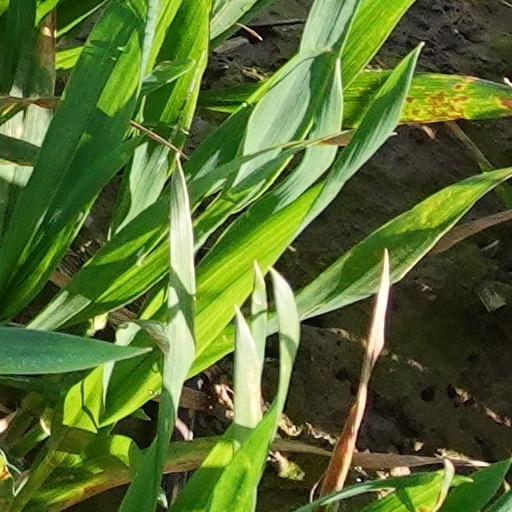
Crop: wheat